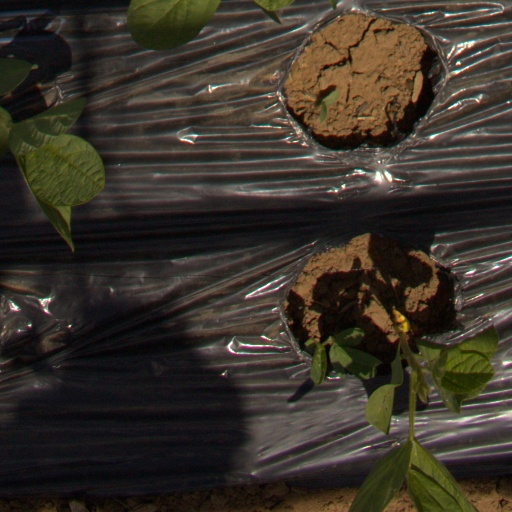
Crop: Jerusalem artichoke